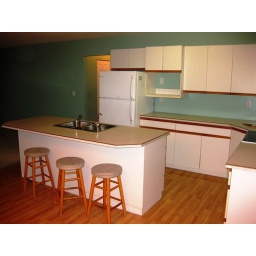
3 bedroom home in Vernon BC Mission Hill neighbourhood